NAIA Expressway

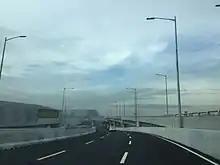
On the Macapagal off-ramp looking towards Okada Manila

NAIAX uses a barrier toll system, where toll collection is done at toll barriers on a fixed rate based on the vehicle class and distance travelled using it. The eastbound lanes of NAIAX employ toll collection at its main toll plaza near Newport City and NAIA Terminal 3, while the westbound lanes employ toll collection on entry points, at its main toll plaza, and upon exit to Andrews Avenue. The expressway fully implements an electronic toll collection (ETC) system, Autosweep RFID, utilizing RFID technology. The ETC system is shared with Skyway, SLEX, STAR Tollway, MCX and TPLEX.